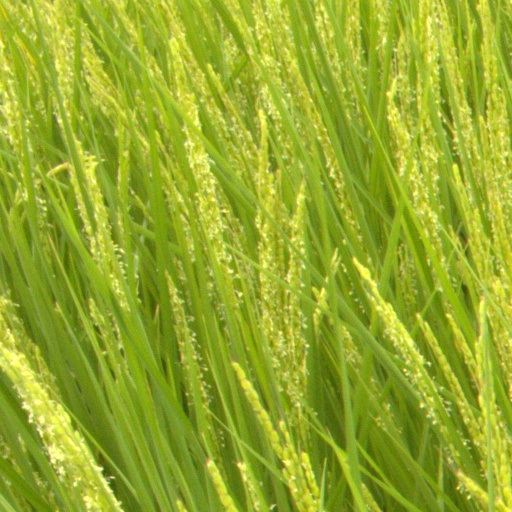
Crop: rice